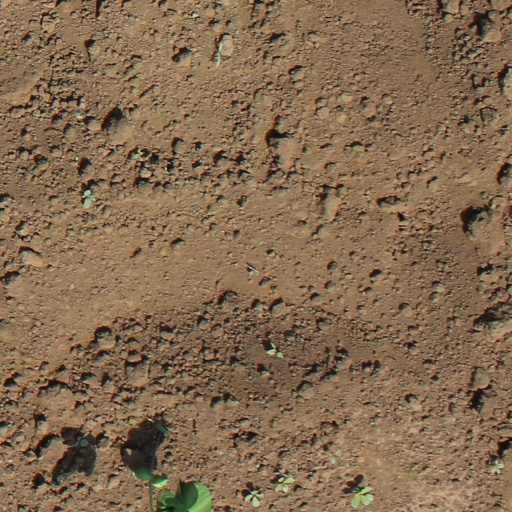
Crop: soybean